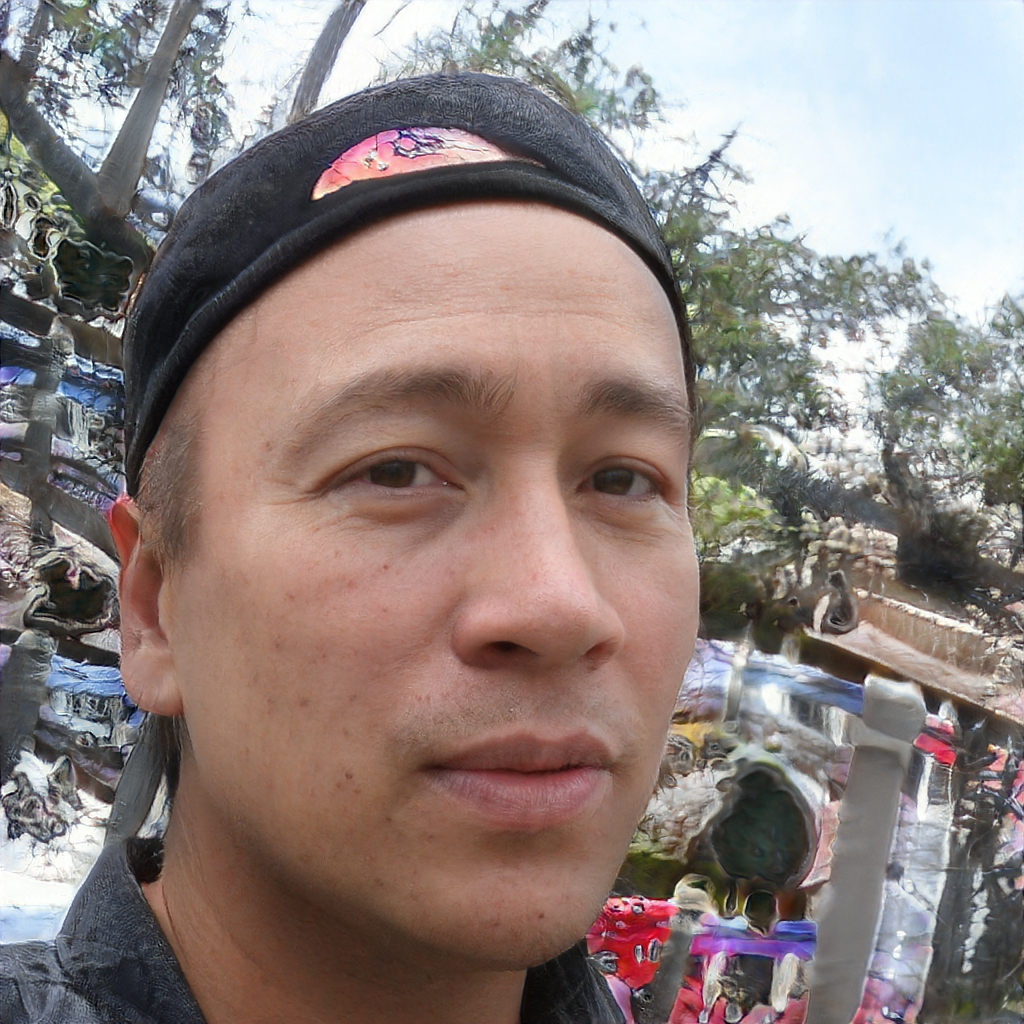
Portrait style: Real Portrait